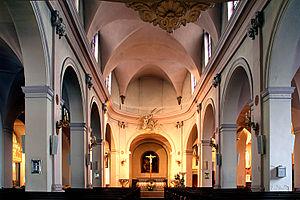
nef - intérieur de l'église Sainte-Geneviève
L’église Sainte-Geneviève est l'ancienne église paroissiale de la commune d'Asnières-sur-Seine. Elle est située à la jonction de la rue de l'Église et de la rue du Cardinal Verdier, contre l'ancien château d'Asnières.
Jacques Jubé, parfois appelé Jubé de la Cour, né le 26 mars 1674 à Vanves et mort le 19 décembre 1745 à Paris, est un prêtre janséniste et appelant français. Il s'est fait connaître dans sa jeunesse, sous la Régence, par ses réformes liturgiques dans la paroisse d'Asnières et son activité de polémiste. Il a vécu en exil la seconde moitié de son existence, principalement aux Pays-Bas où il a publié l'essentiel de son œuvre. Mais ce sont surtout les trois années qu'il a passées en Russie sous les règnes de Pierre II et d'Anne Iʳᵉ, qui ont attiré l'attention de ses contemporains et celle de son principal biographe, l'historien Michel Mervaud. Jubé a résidé à Moscou en qualité de chapelain de la princesse Irina Dolgorouki, nouvellement convertie au catholicisme, et de précepteur de ses enfants. Il avait à cœur de rapprocher l'Église russe orthodoxe et l'Église catholique romaine. Le décès prématuré du jeune tsar Pierre II a mis un terme brutal à ses projets. Expulsé en 1732 par la tsarine Anne, il a ramené de Russie de nombreux souvenirs qu'il a consignés par écrit dans un ouvrage intitulé : La religion, les mœurs, et les usages des moscovites.